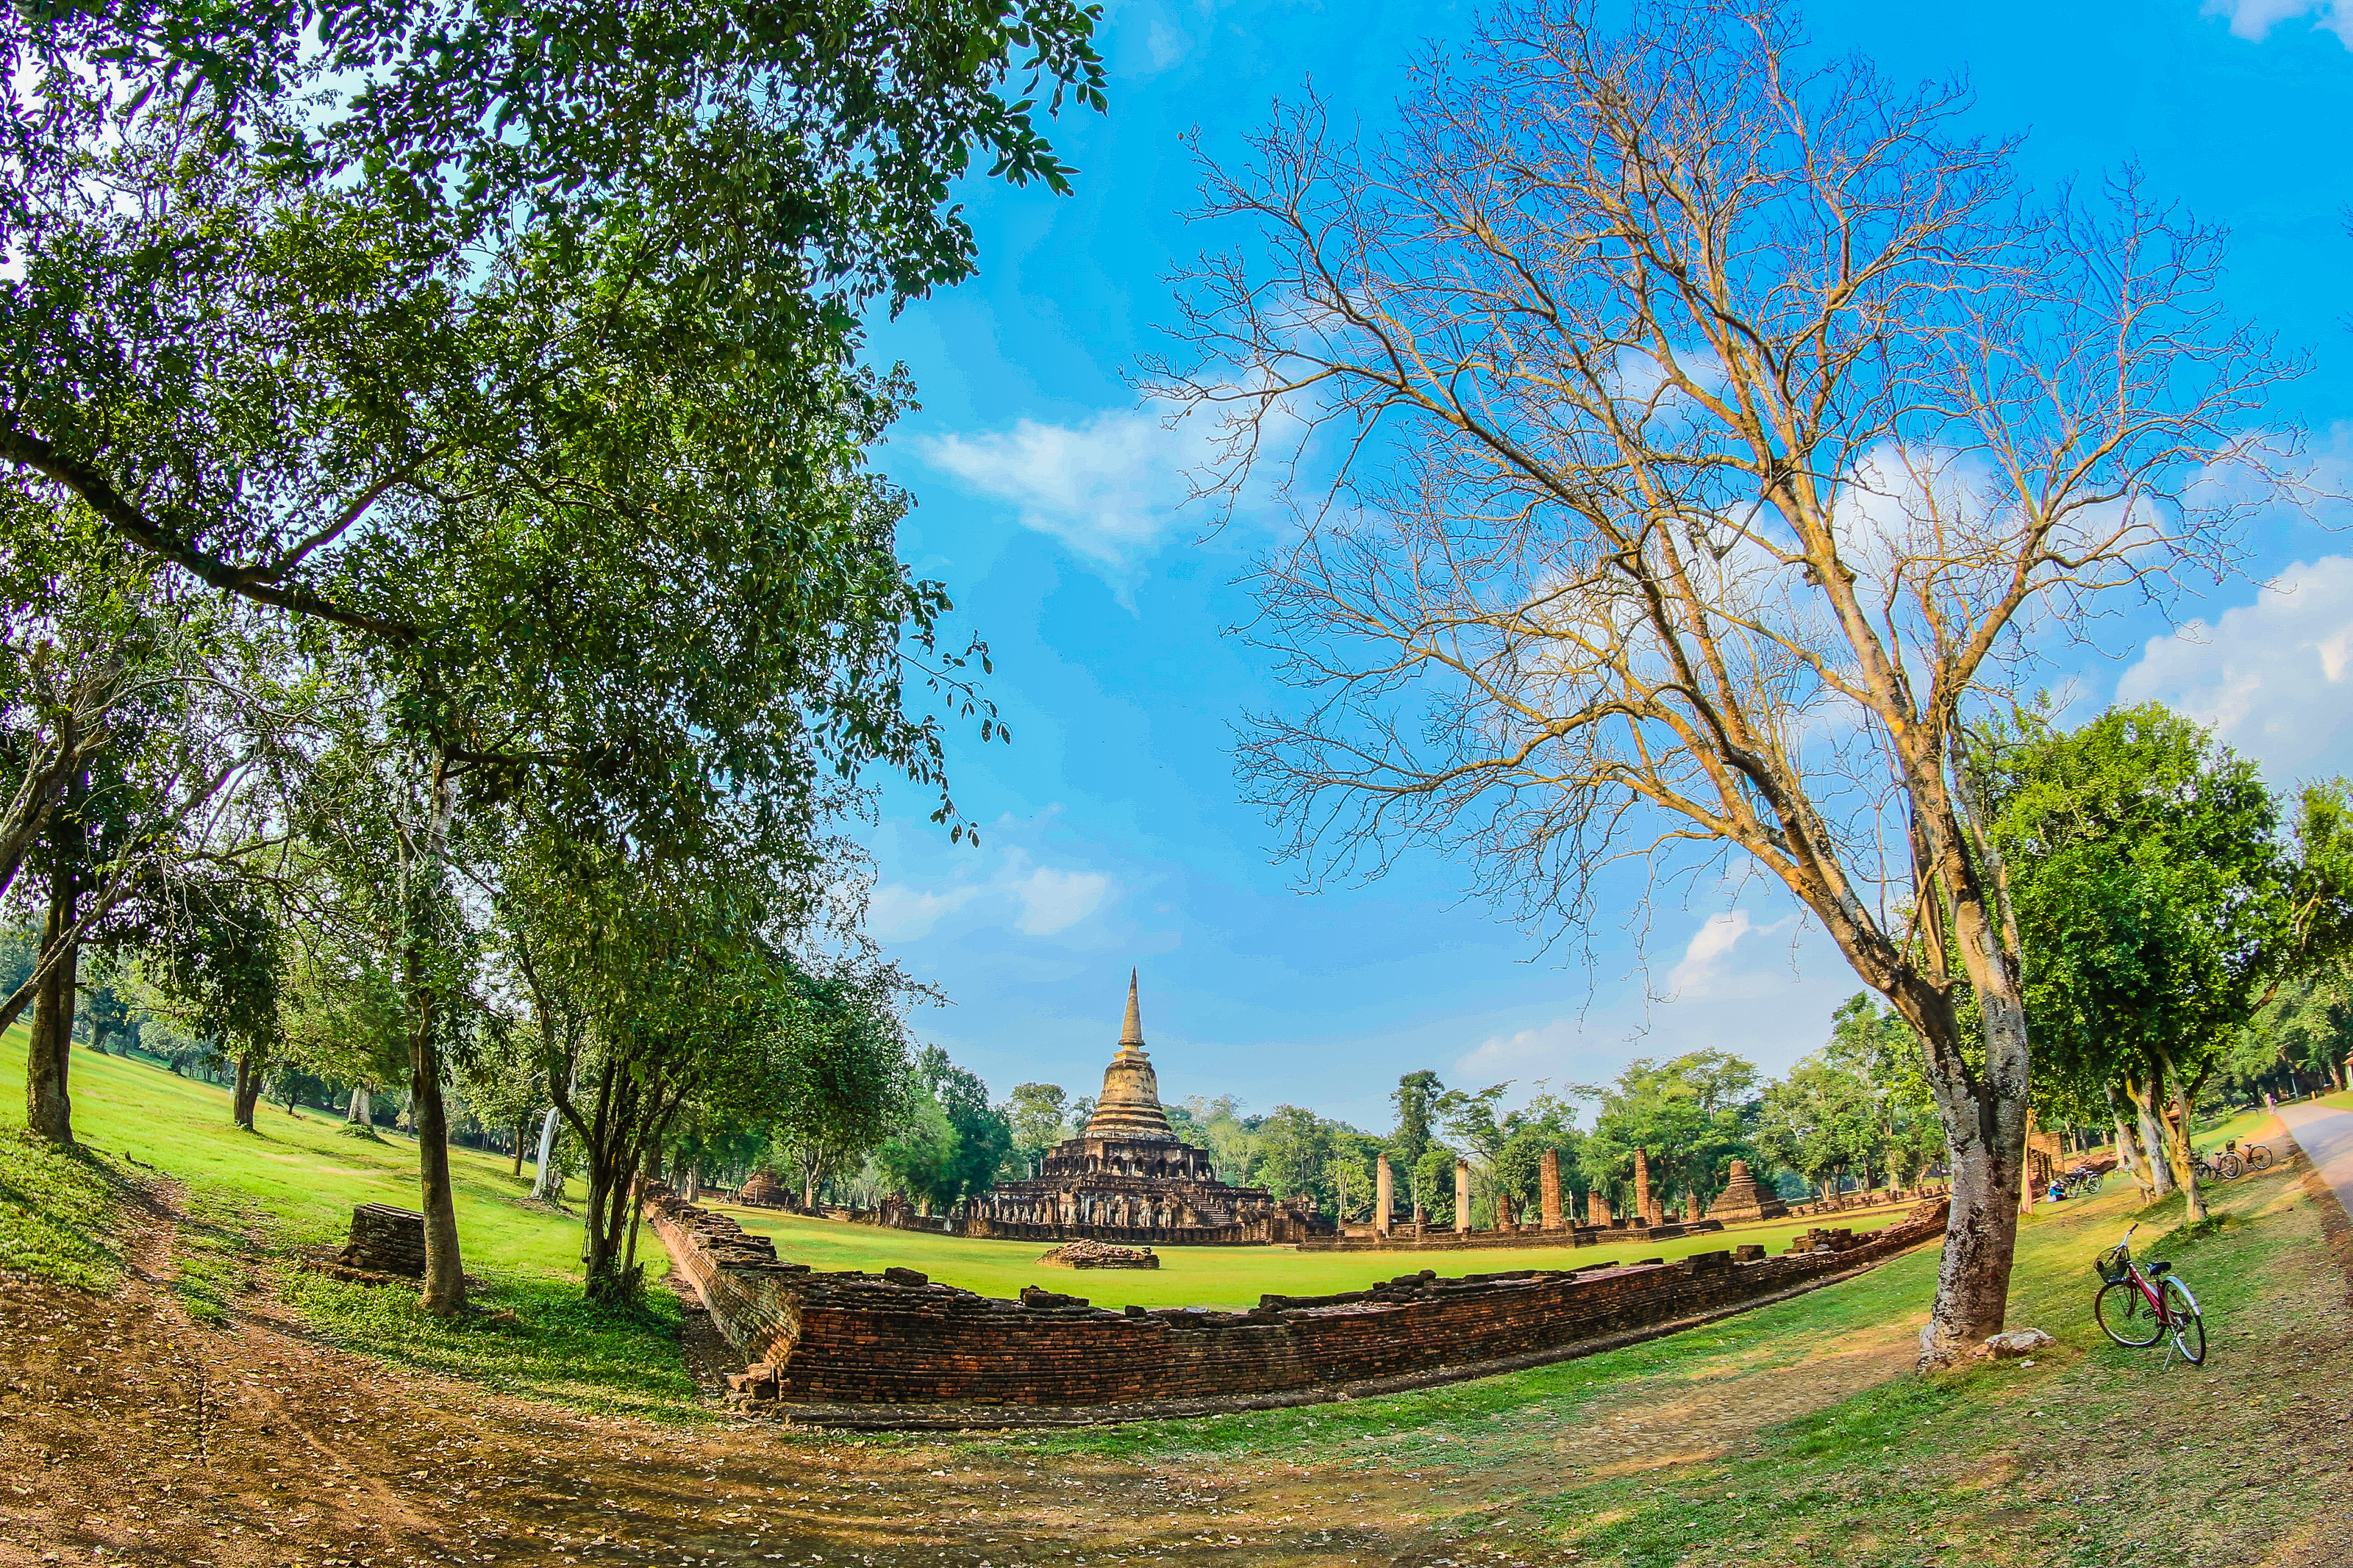
ancient, architecture, art, asia, asian, buddha, buddhism, buddhist, chang, culture, famous, heritage, historical, history, landmark, lom, old, pagoda, park, religion, satchanalai, si, siam, statue, stone, sukhothai, temple, thai, thailand, tourist, travel, unesco, wat, nature, sky, tree, natural landscape, daytime, photography, cloud, panorama, woody plant, grass, fisheye lens, spring, rural area, landscape, soil, plant, road, branch, woodland, hill, city, tourism, field, forest, plain, grassland